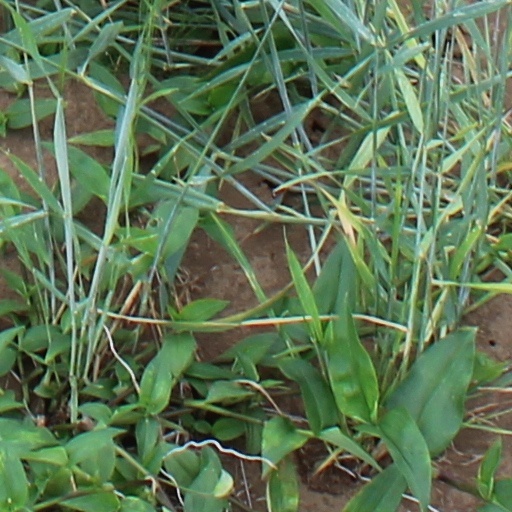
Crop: wheat